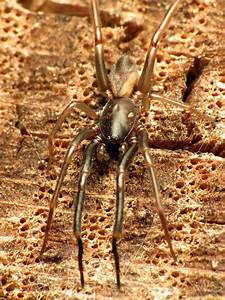
Label: spider